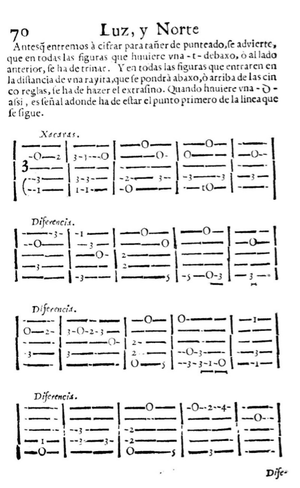
Tablature de Xacaras extrait du Luz y Norte de Lucas Ruiz de Ribayaz (pub. Madrid 1677)
Lucas Ruiz de Ribayaz, né à Santa Maria de Ribarredonda près de Burgos en 1626, est un compositeur et guitariste espagnol de la période baroque.